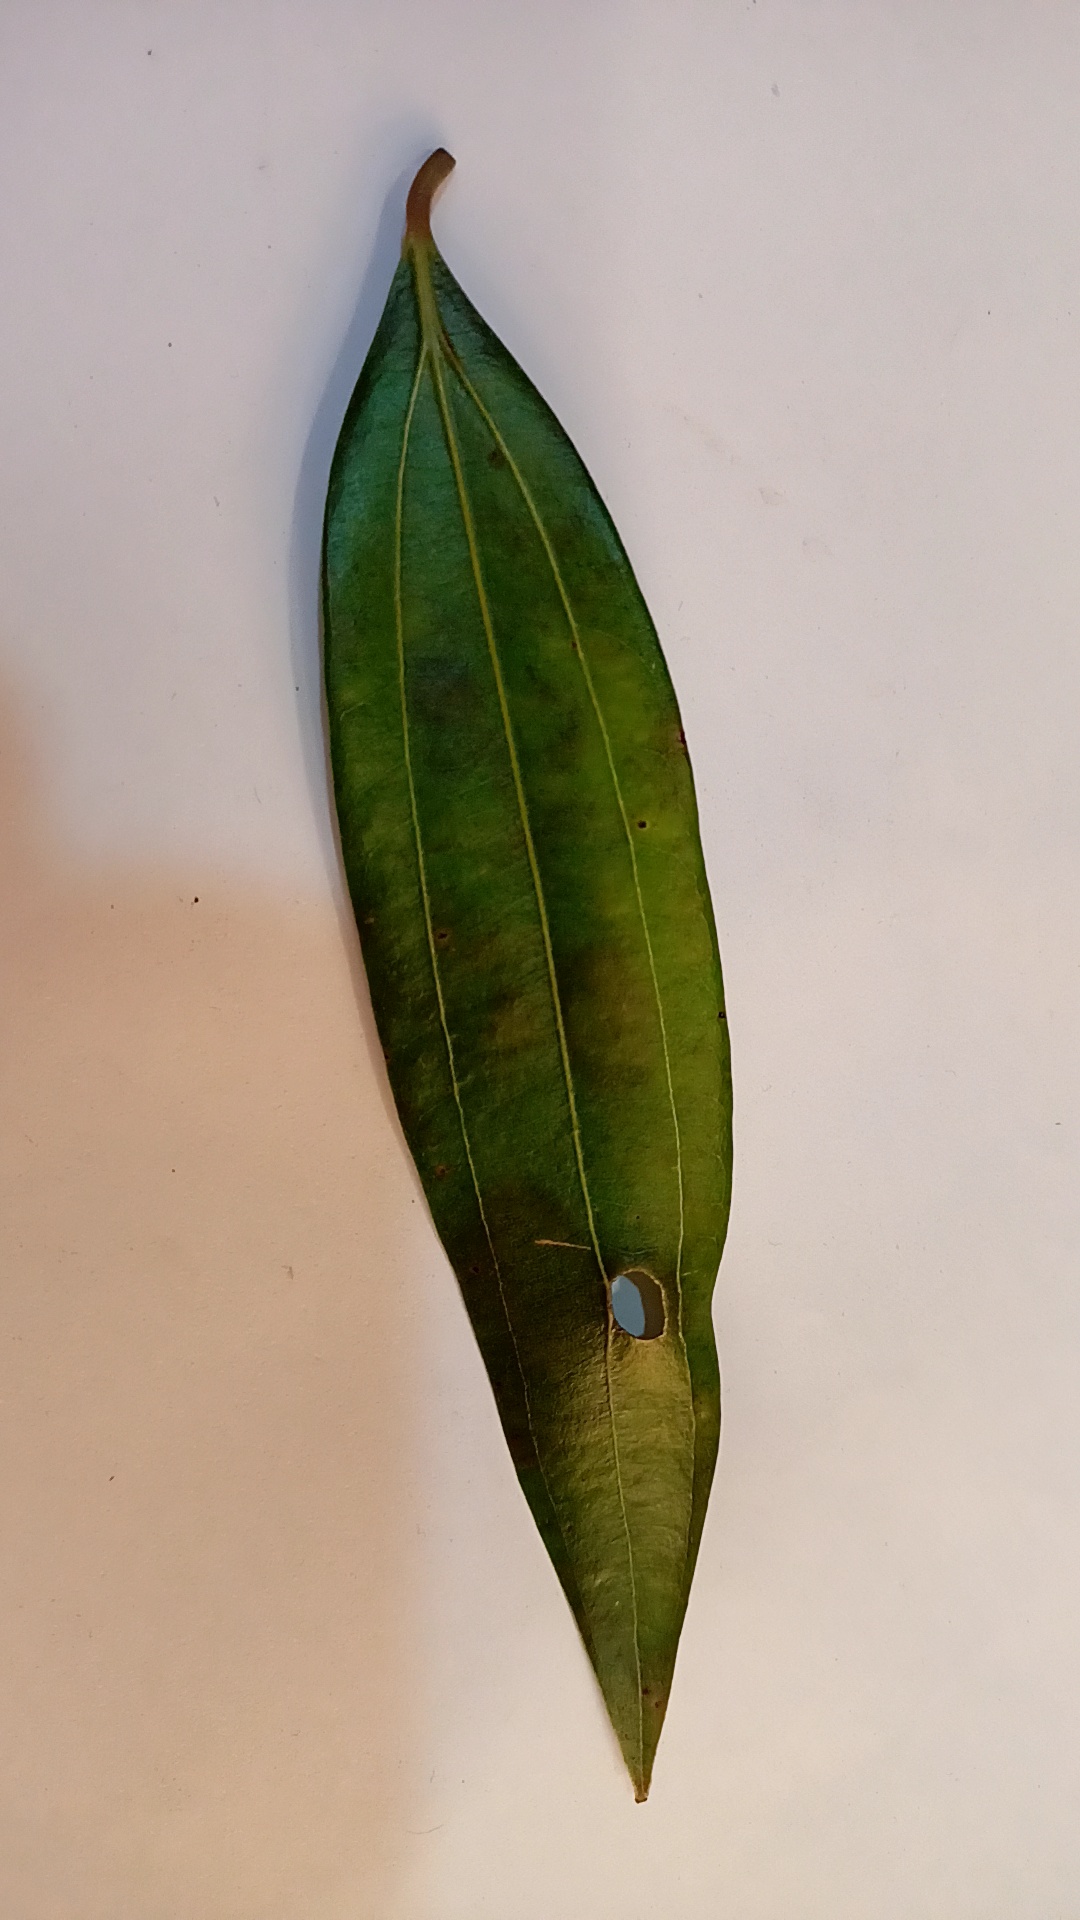
Label: Disease